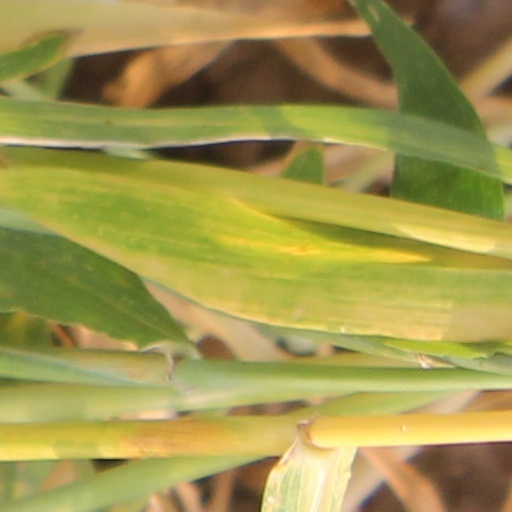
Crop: wheat